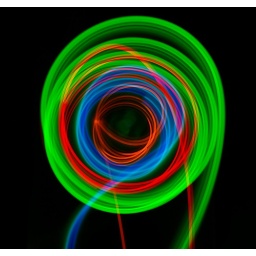
Just messing around with a toy my oldest son brought home today.